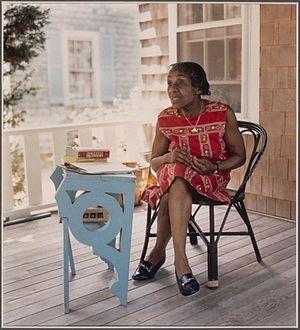
Dorothy West, née le 2 juin 1907 à Boston, au Massachusetts, et morte dans la même ville le 16 août 1998, est une écrivaine afro-américaine de la Renaissance de Harlem.